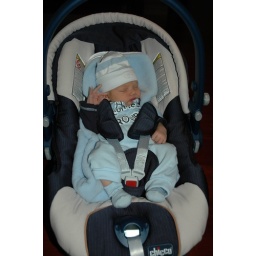
Sam in his car seat wearing his consulting hat (a present from Colin Buchanan)